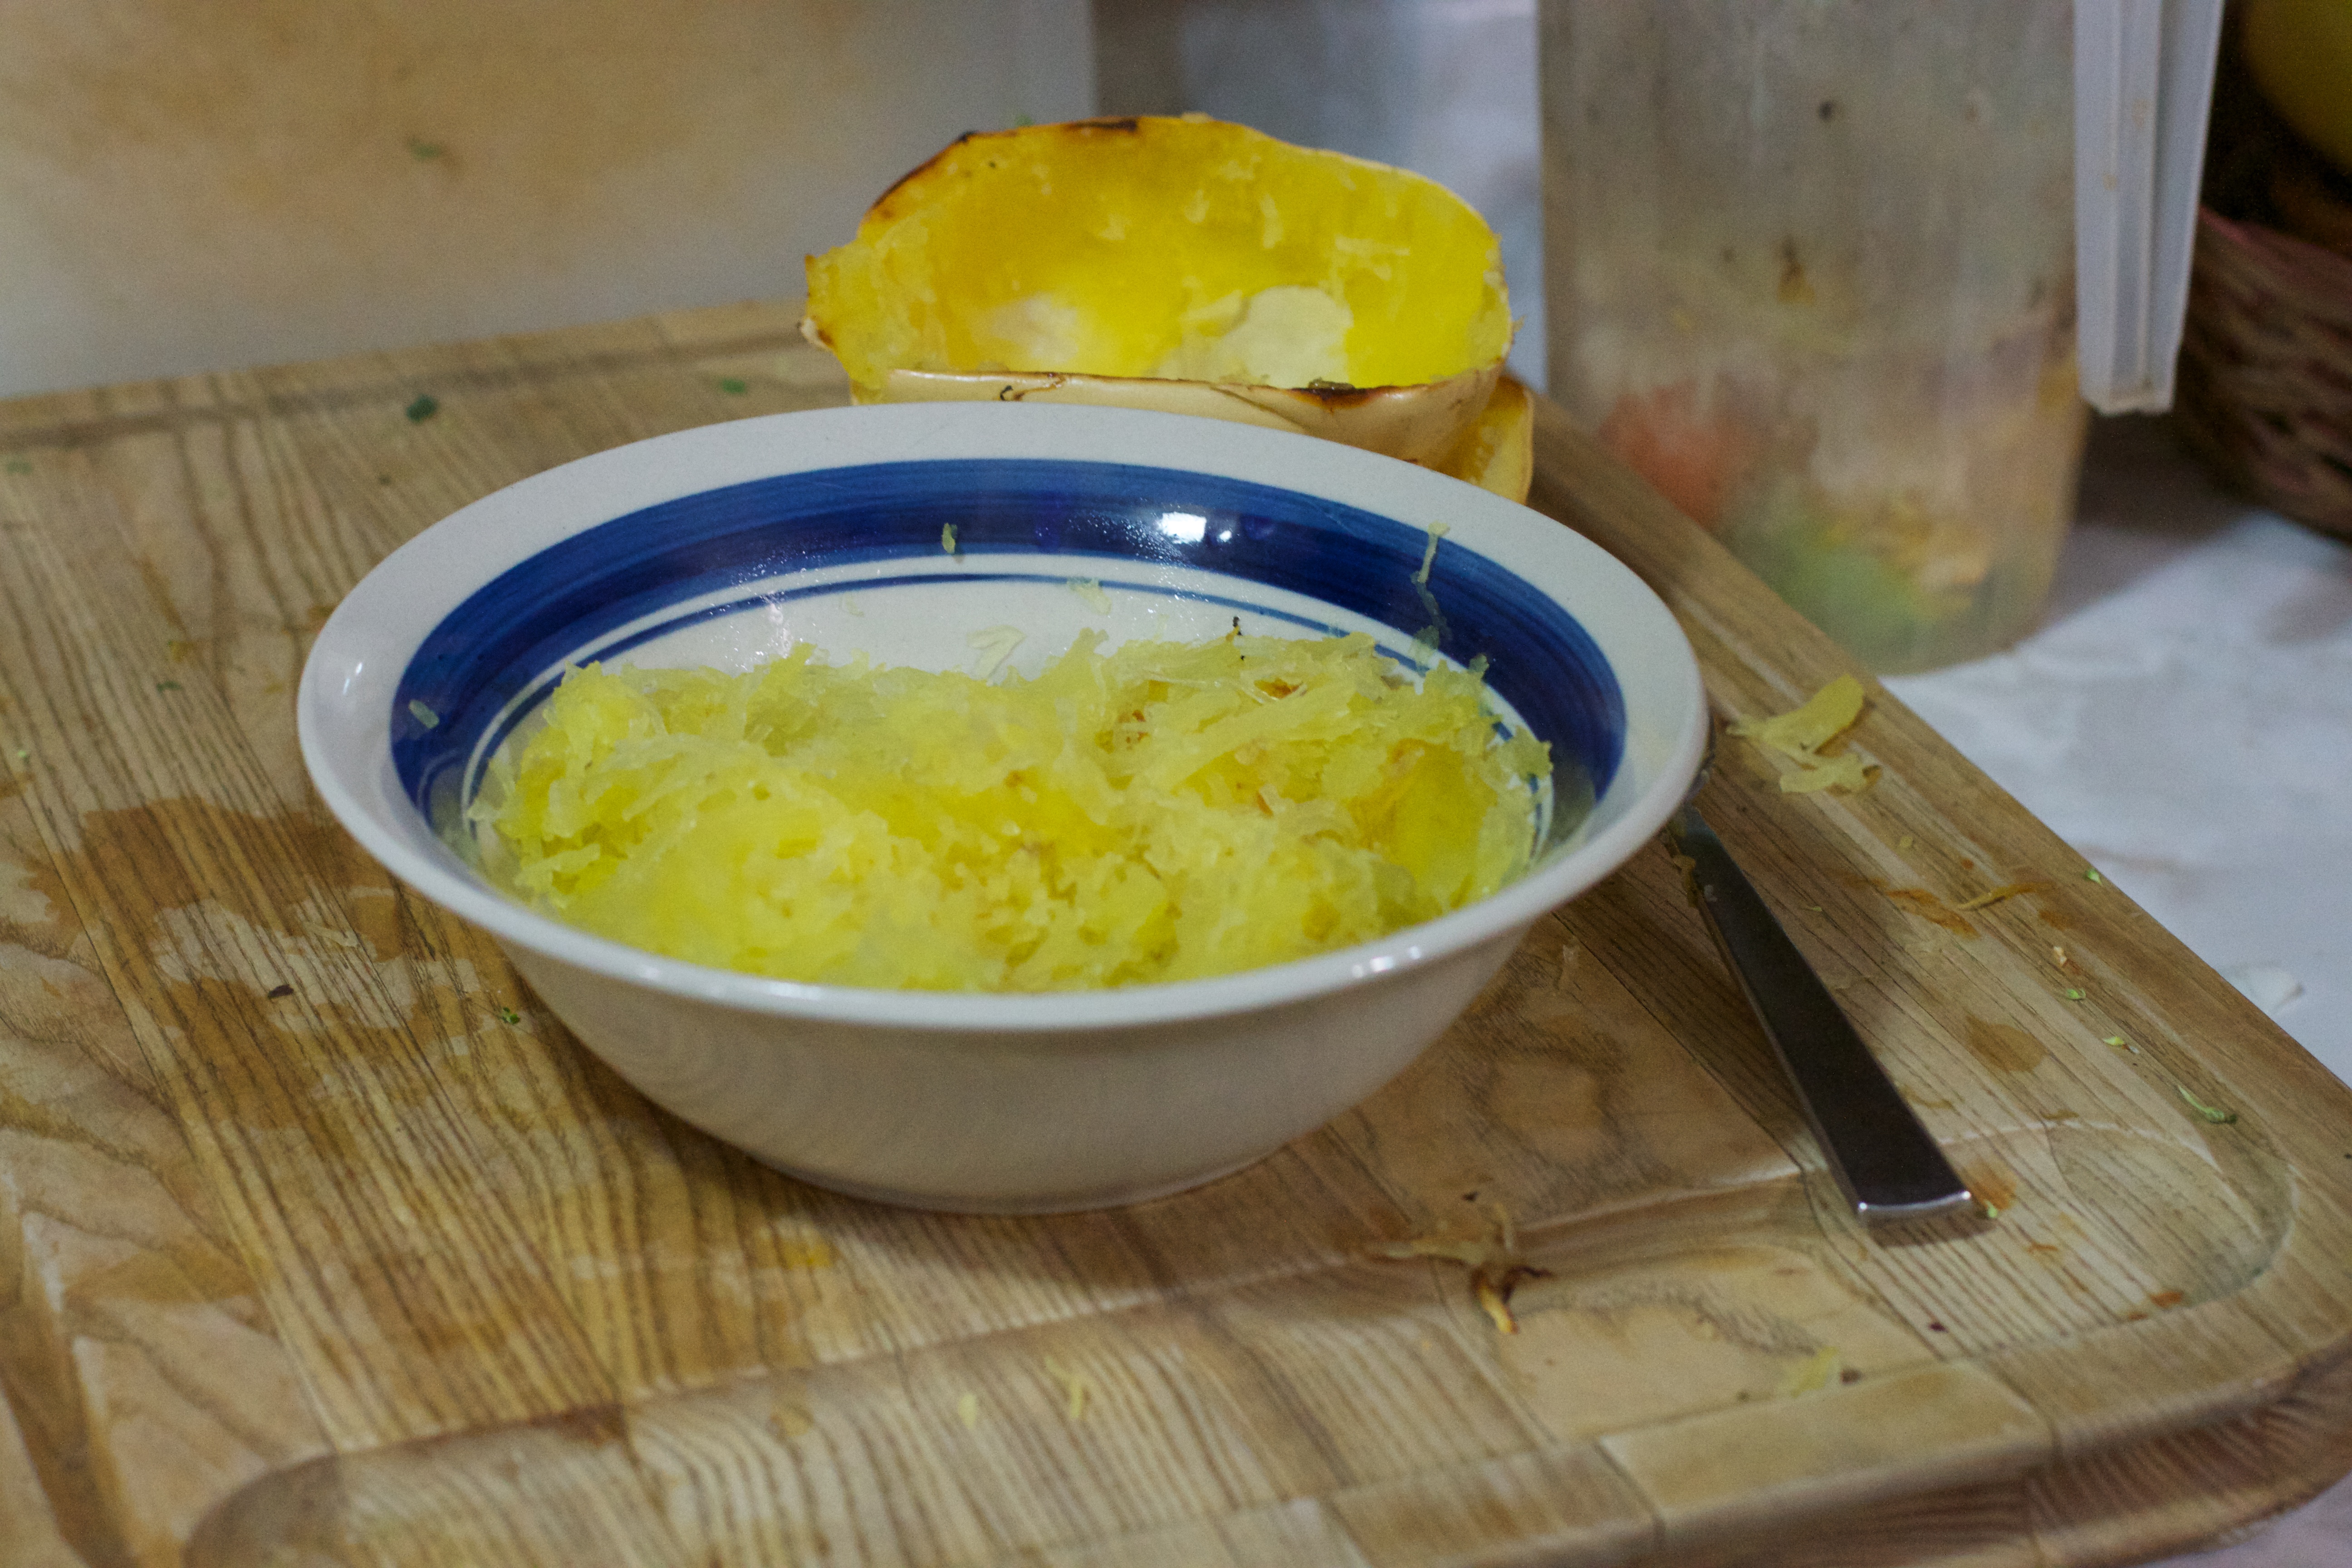
dish, meal, food, produce, vegetable, breakfast, cuisine, flowering plant, land plant